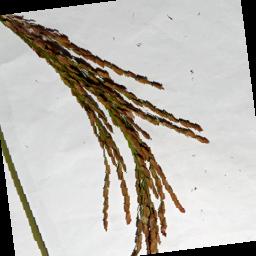
Label: Rice___Neck_Blast